Duchy of Nassau

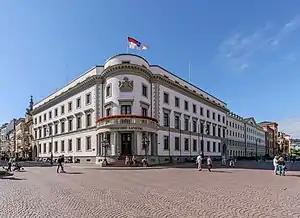
Wiesbaden City Palace, built in 1841, which replaced Biebrich as the residence of the Nassau Dukes

At the foundation of the Duchy, Minister von Bieberstein established a strong fiscal distinction between the treasury of the general domain and that of the regional taxes. The domain, which included court estates and land, and mineral water springs, as well as the tithe and other feudal dues was the property of the Ducal House, which could not be used for paying state expenses and which Parliament had no power over. Even in the very earliest years of the Duchy, this system was loudly criticised. The parliamentary president Carl Friedrich Emil von Ibell in particular complained about this in letters to Bieberstein and petitions to the Duke, with ever greater frequency. His hostile position was one of the justifications for his impeachment in 1821.